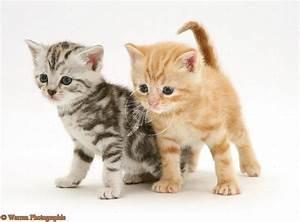
cat